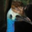
Label: bird